Algarve

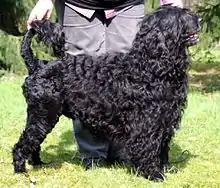
Portuguese Water Dogs are native to the Algarve; they were the fisherman's main companion and often accompanied sailors during the Portuguese discoveries.

Other critics underline the over-dependency of the Algarve on tourism and the "sun and beach" modality of tourism in particular, the one mostly advertised by local and national authorities and, thus, most widespread. They accentuate the saturation of beach-side resorts that leave other types of tourist establishments, such as the ones dedicated to nature and health, with little occupancy. These critics also stress that overcrowdedness, filthiness and pollution are the consequences of this lack of diversity in the Algarve's tourism industry. In addition, due to international mass tourism, some areas of the Algarve are drug dealing and prostitution hotspots, including luxury prostitution and male prostitution, performed mostly by foreign sex workers.